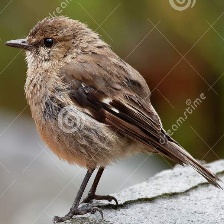
Species: DUSKY ROBIN
Scientific name: MELANODRYAS VITTATA
ImageNet parent category: robin